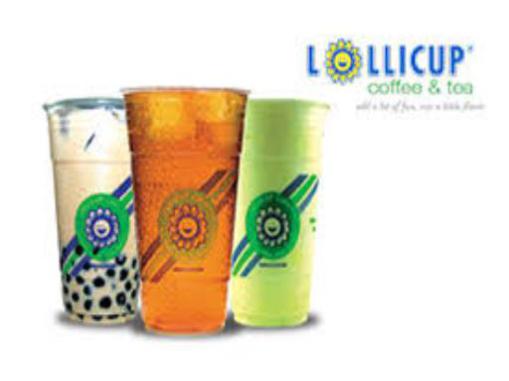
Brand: lollicup coffee & tea
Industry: Food